Abraham Lehn

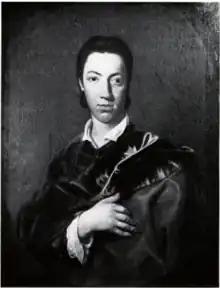
Portrait of Lehn.

Abraham Lehn (10 May 1702 – 31 July 1757) was a Danish landowner. He owned the estates Højbygård, Fuglsang, Priorskov and Berritsgård on Lolland as well as the Lehn House and other property in Copenhagen. He was also a collector of books, paintings and coins. He was the father of Poul Abraham Lehn.